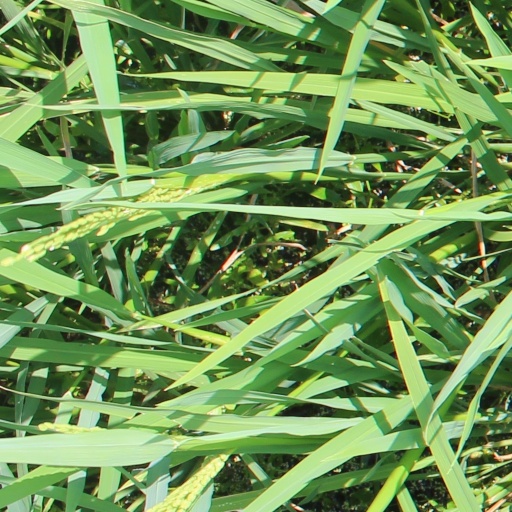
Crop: rice